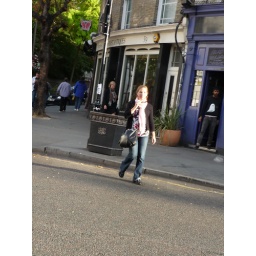
Me walking across the street in Notting Hill